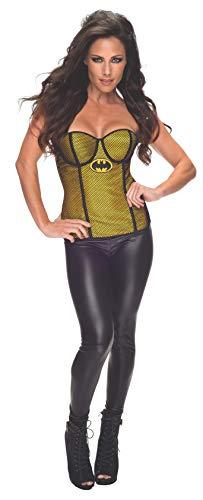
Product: Rubie's Women's DC Comics Batgirl Corset with Fishnet Overlay, Black/Yellow, Medium
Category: Clothing, Shoes & Jewelry | Costumes & Accessories | Women | Costumes & Cosplay Apparel | Tops & Corsets
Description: Great Condition.
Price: $34.40
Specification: ProductDimensions:14.7x13.3x2.7inches|ItemWeight:6.4ounces|ShippingWeight:8.8ounces(Viewshippingratesandpolicies)|DomesticShipping:ItemcanbeshippedwithinU.S.|InternationalShipping:ThisitemcanbeshippedtoselectcountriesoutsideoftheU.S.LearnMore|ASIN:B00L3HWCIW|Itemmodelnumber:880414|Manufacturerrecommendedage:4-12years